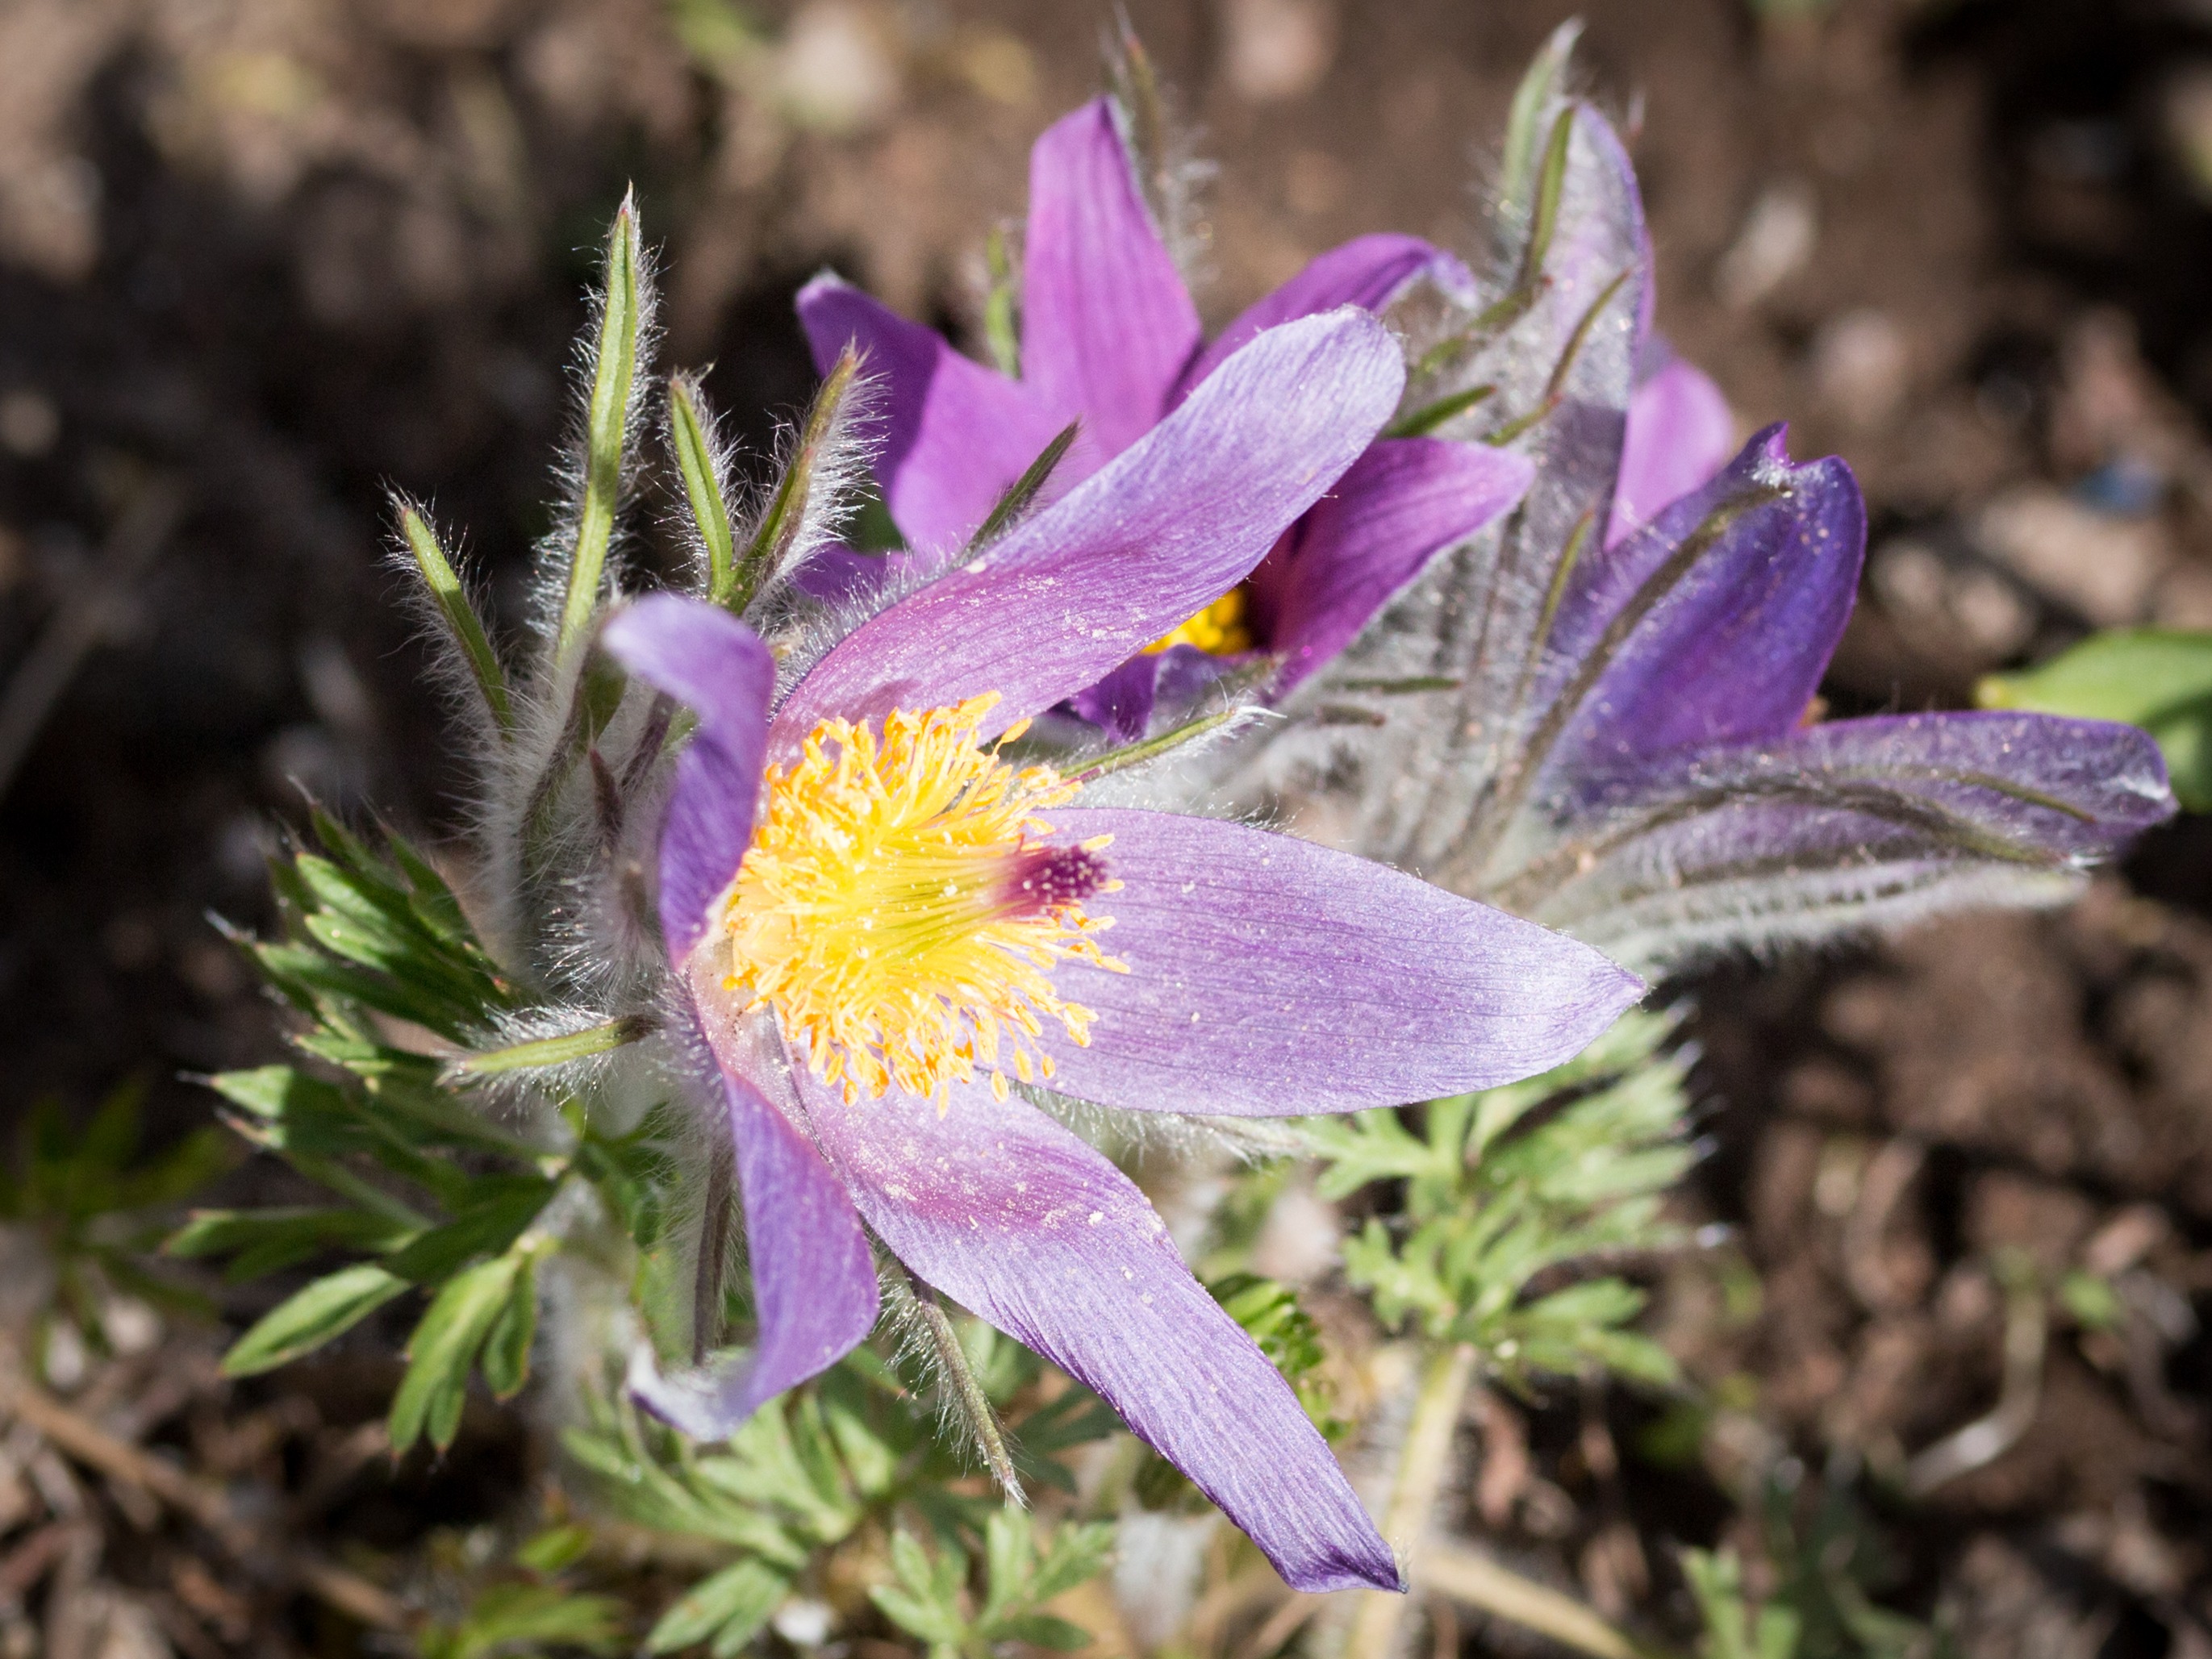
nature, blossom, plant, flower, petal, botany, garden, flora, wildflower, close up, macro photography, pasqueflower, flowering plant, bellflower family, land plant, kuechschenschelle